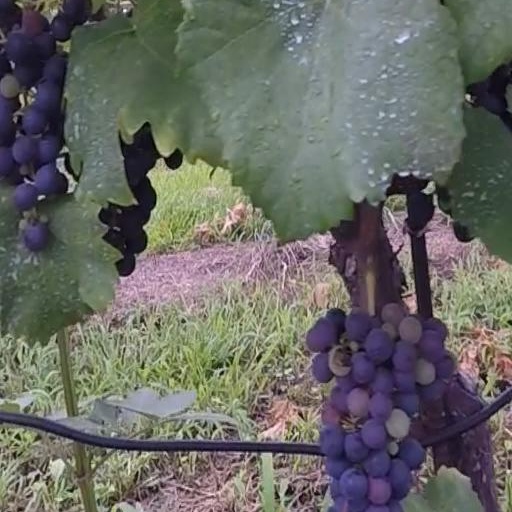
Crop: grape